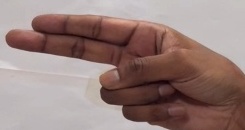
ASL sign: H